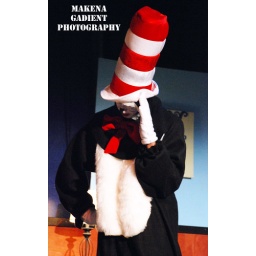
cat in the hat 16